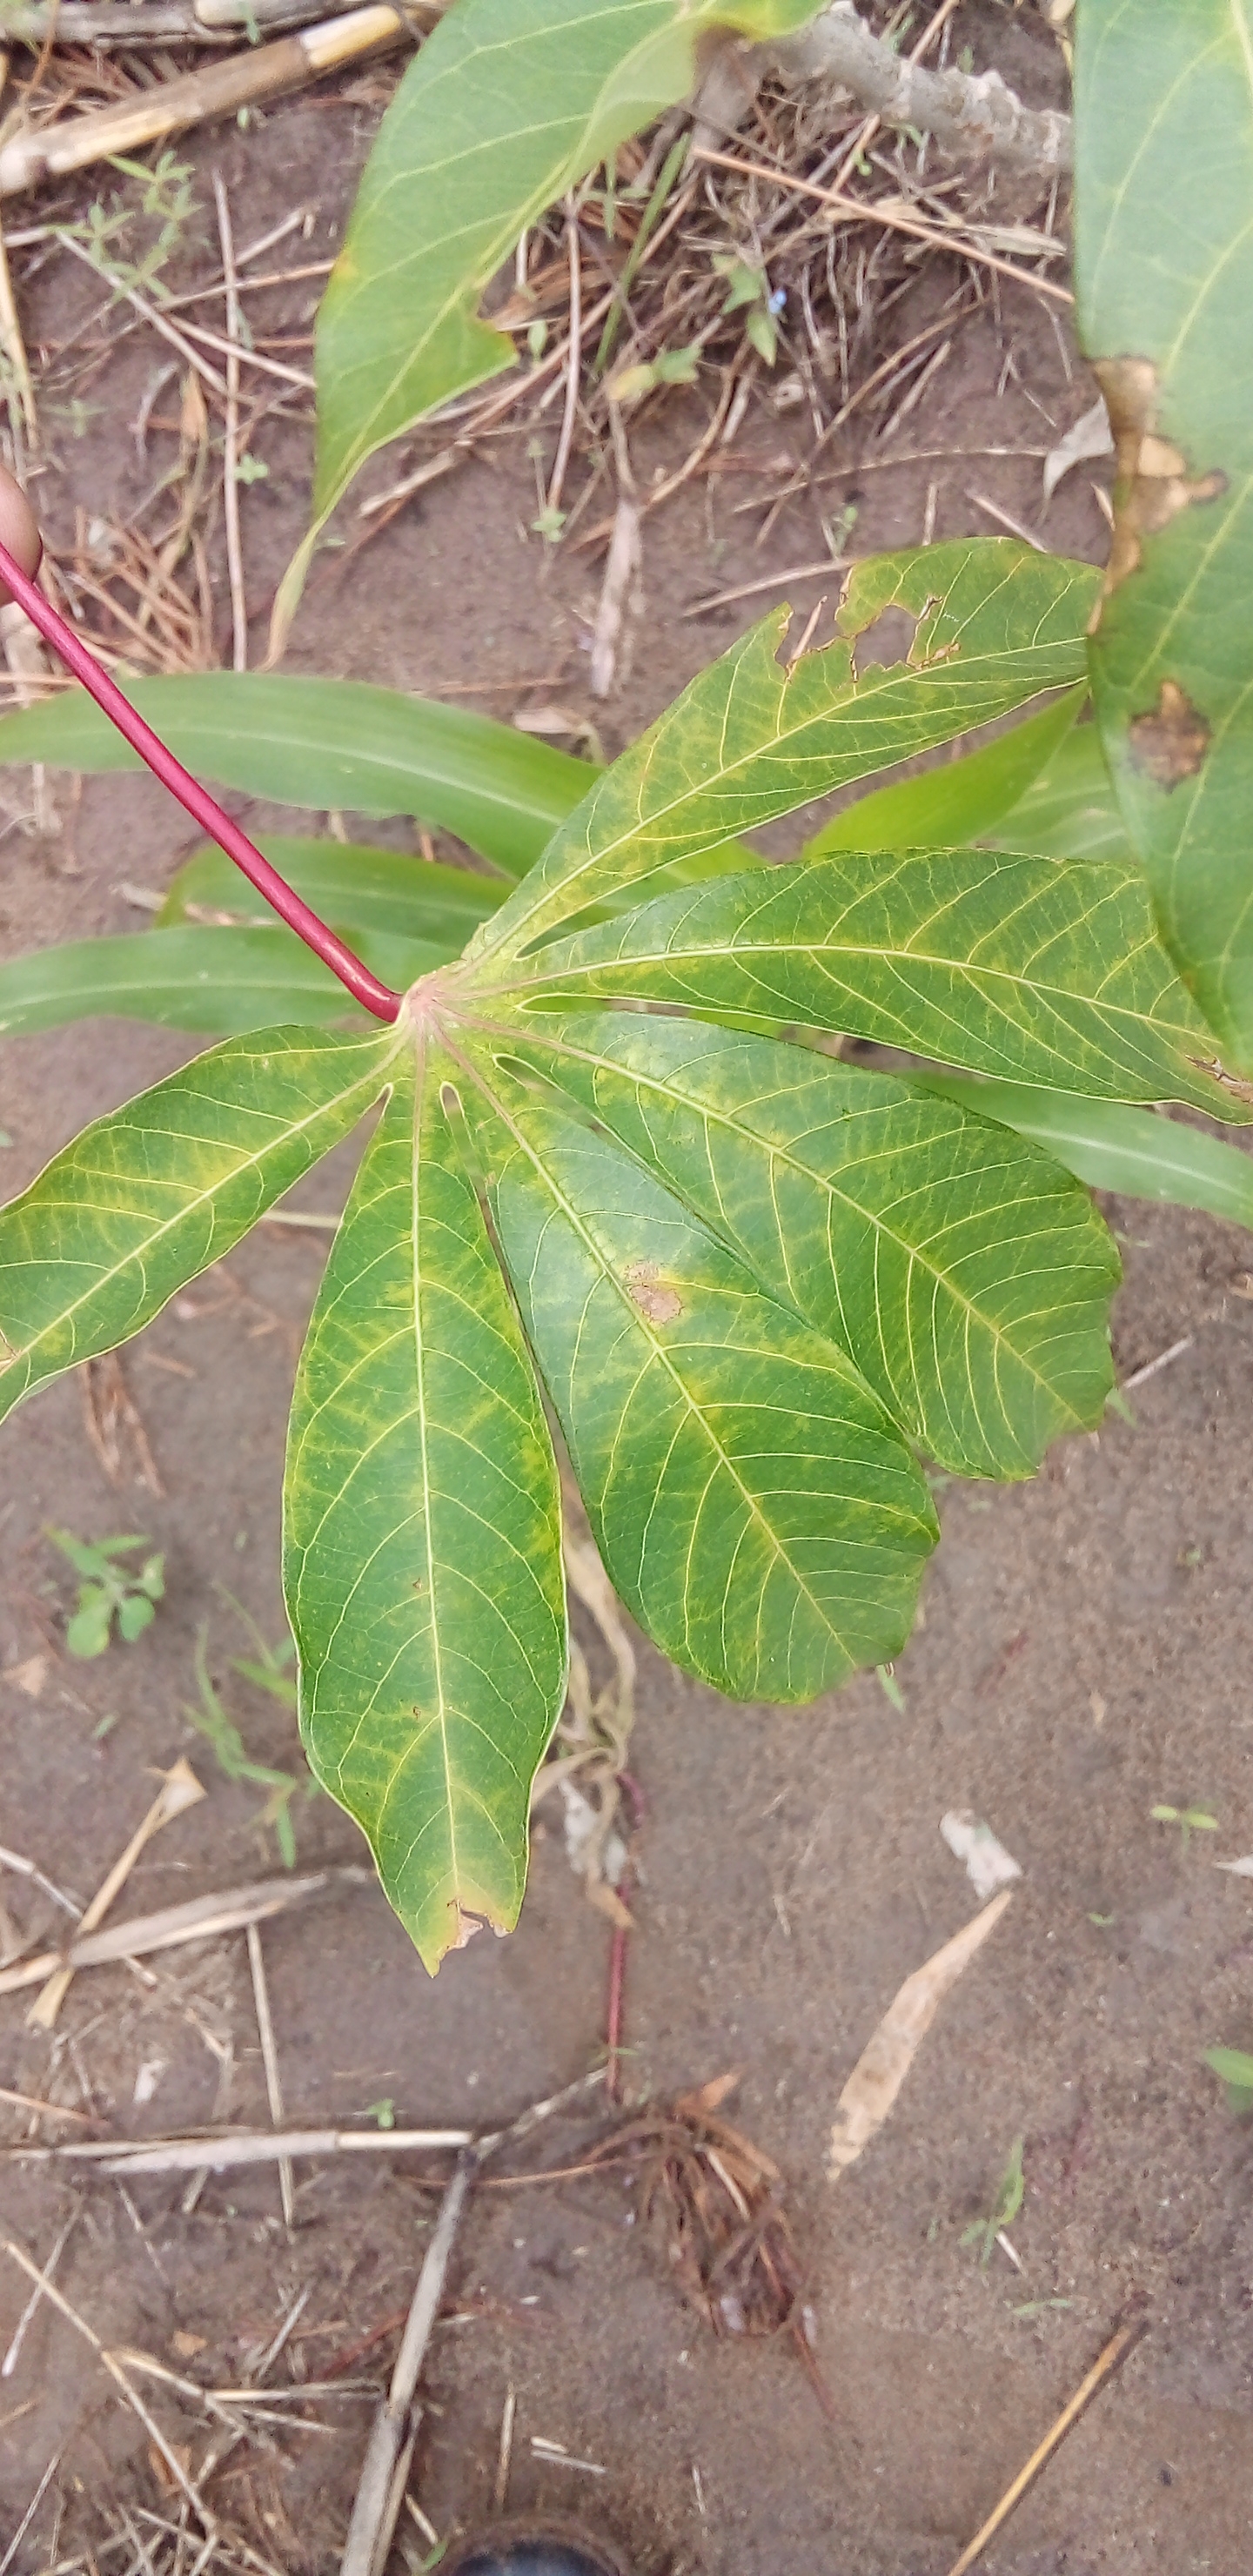
Label: cassava brown streak disease (cbsd)